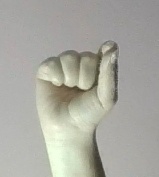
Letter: fa